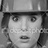
Emotion: surprise